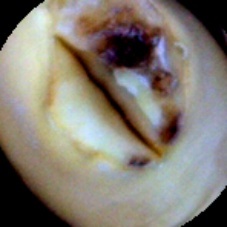
Label: Broken